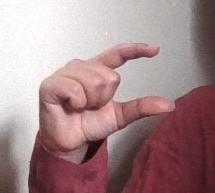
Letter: dal